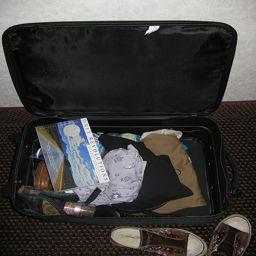
A packed suitcase with a pair of sneakers beside it.
a small suitcase with clothing a book and shoes
An open luggage bag contains clothing items and a pair of shoes.
A piece of luggage filled with different items.
An open and packed suitcase with shoes sitting by it